Ako si Kim Samsoon

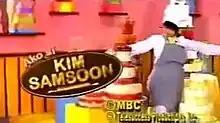
Title card

"Kim Samsoon" ( / international title: "My Name is Kim Samsoon") is a 2008 Philippine television drama romantic comedy series broadcast by GMA Network. The series is based on a 2005 South Korean television series "My Lovely Sam Soon". Directed by Dominic Zapata, Khryss Adalia and Louie Ignacio, it stars Regine Velasquez in the title role. It premiered on June 30, 2008 on the network's Telebabad line up. The series concluded on October 10, 2008 with a total of 75 episodes.